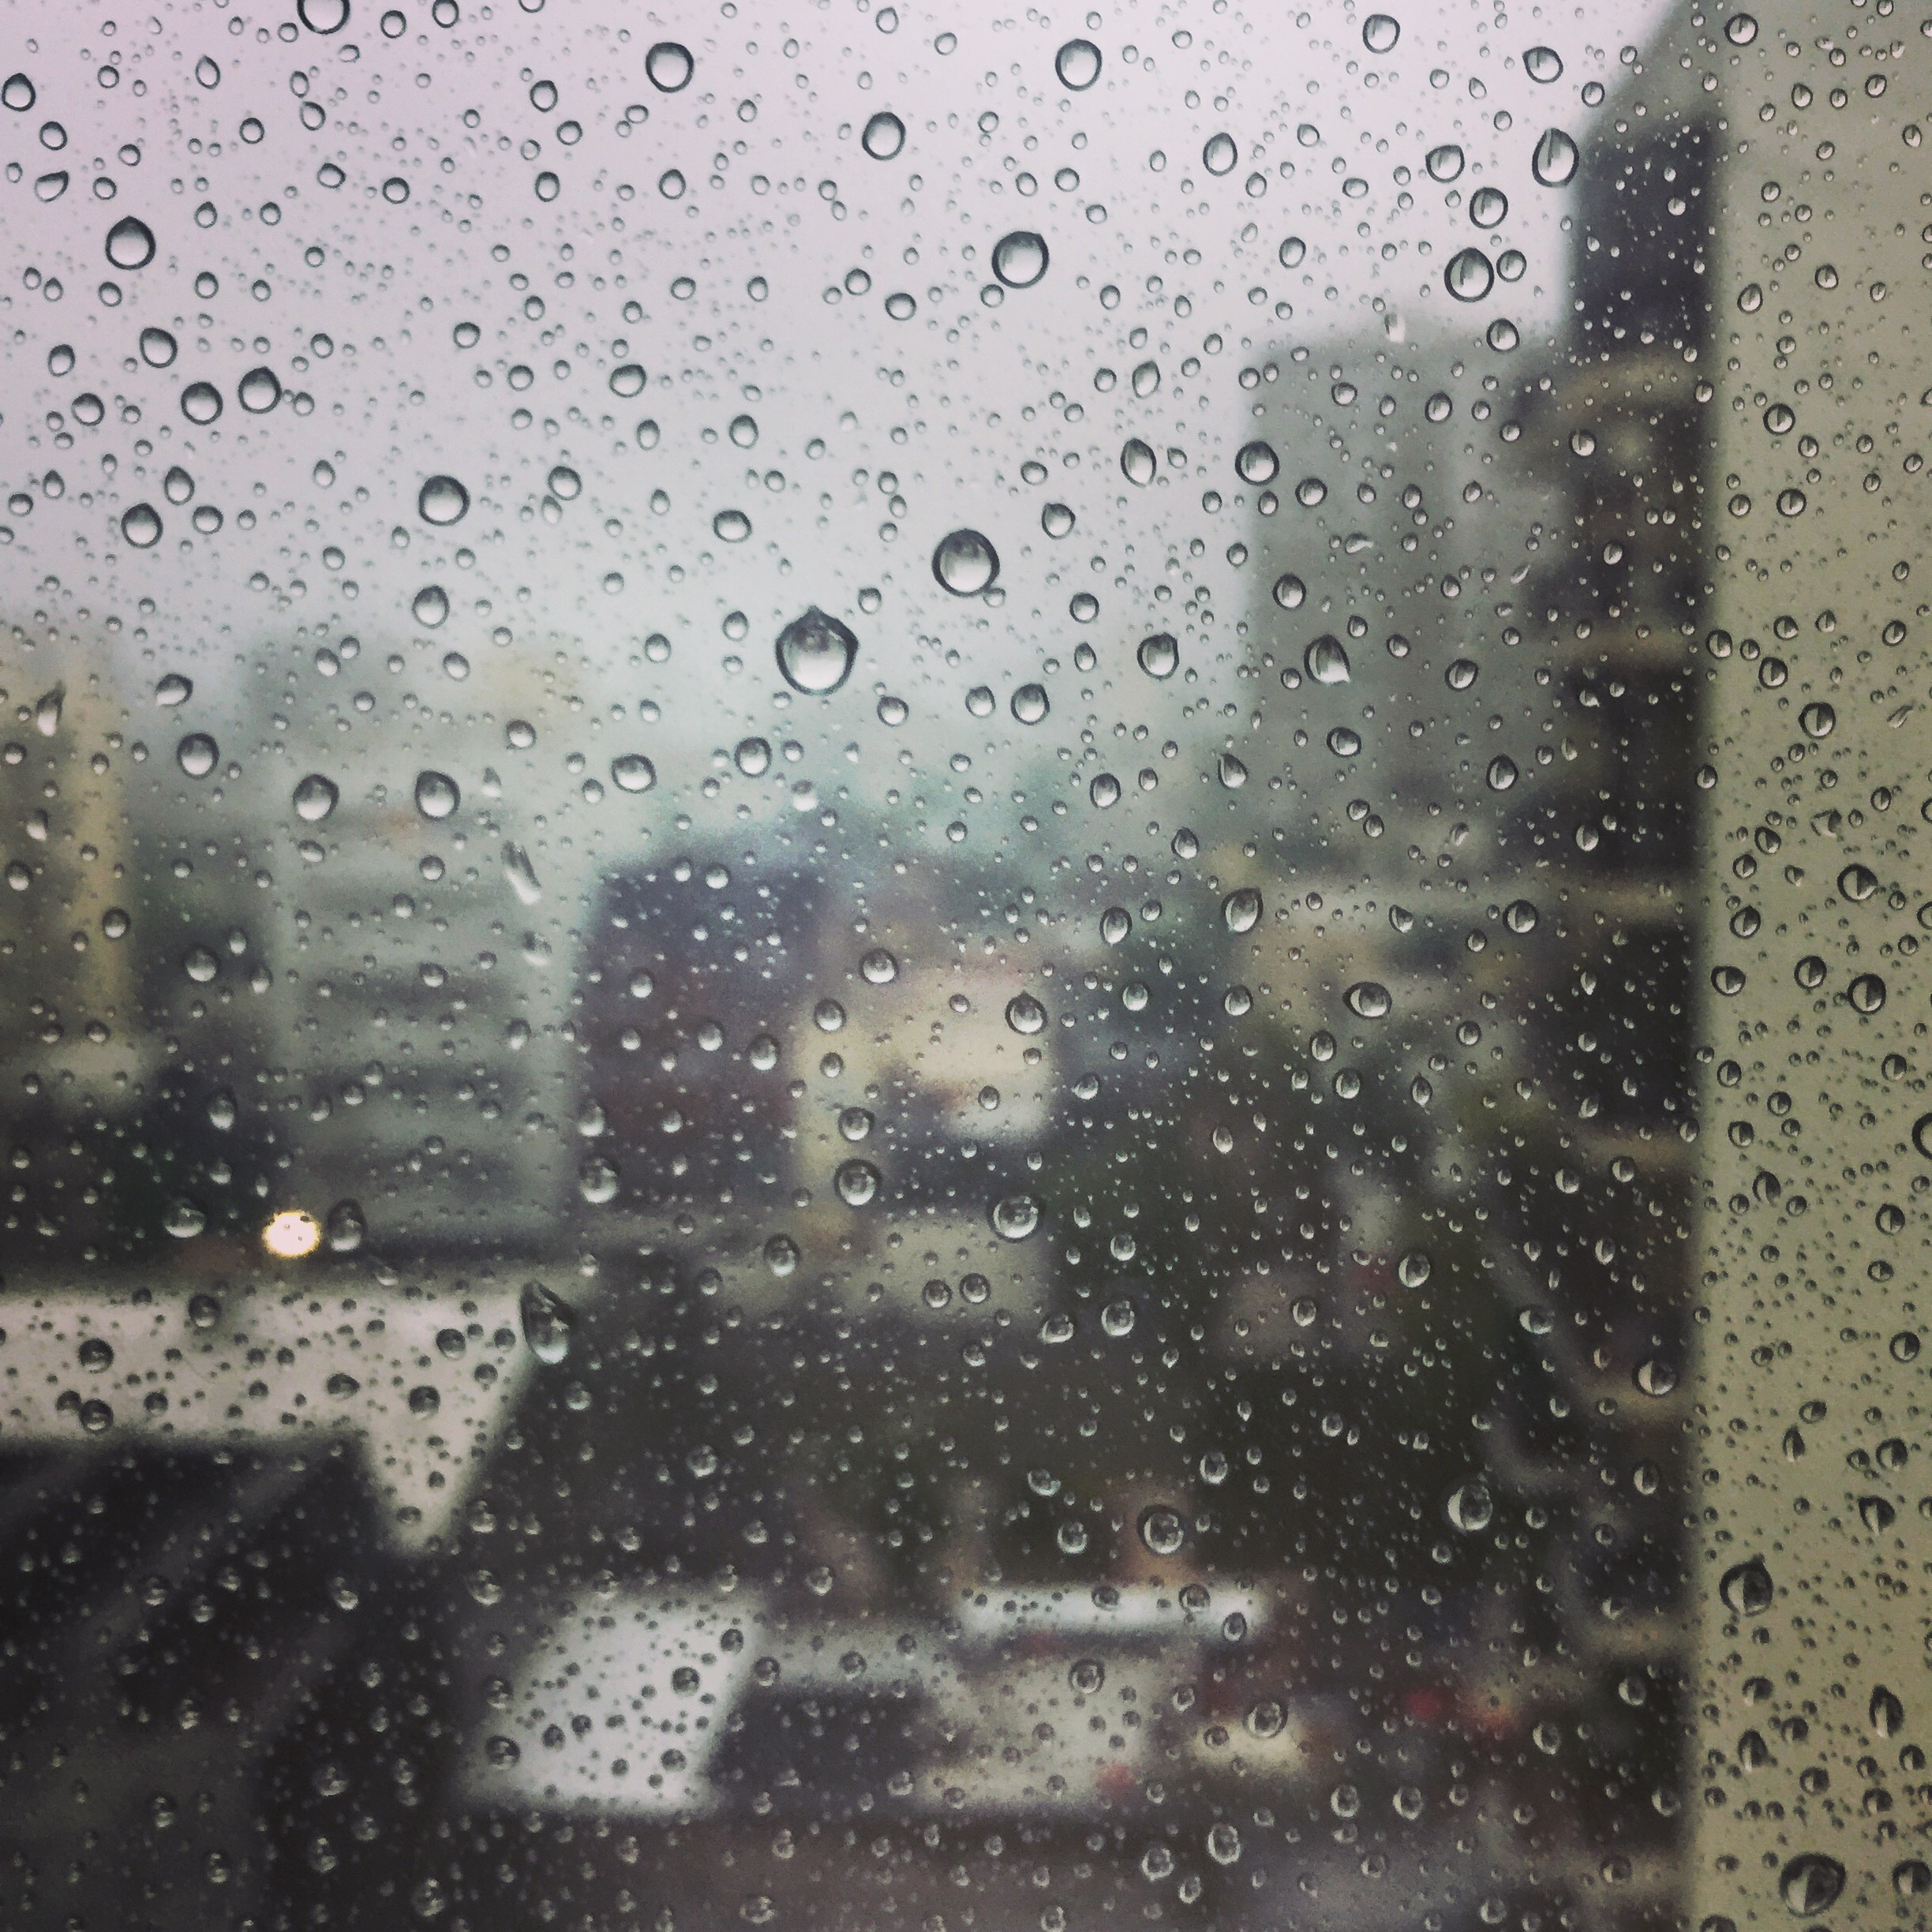
iphone, snow, texture, rain, weather, raindrops, instagram, argentina, 289, iphoneography, project365, squareformat, freezing, rodrigoparedes, buenosaires, ar, 160378, 160378com, www160378com, iphone6plus